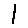
Label: 1